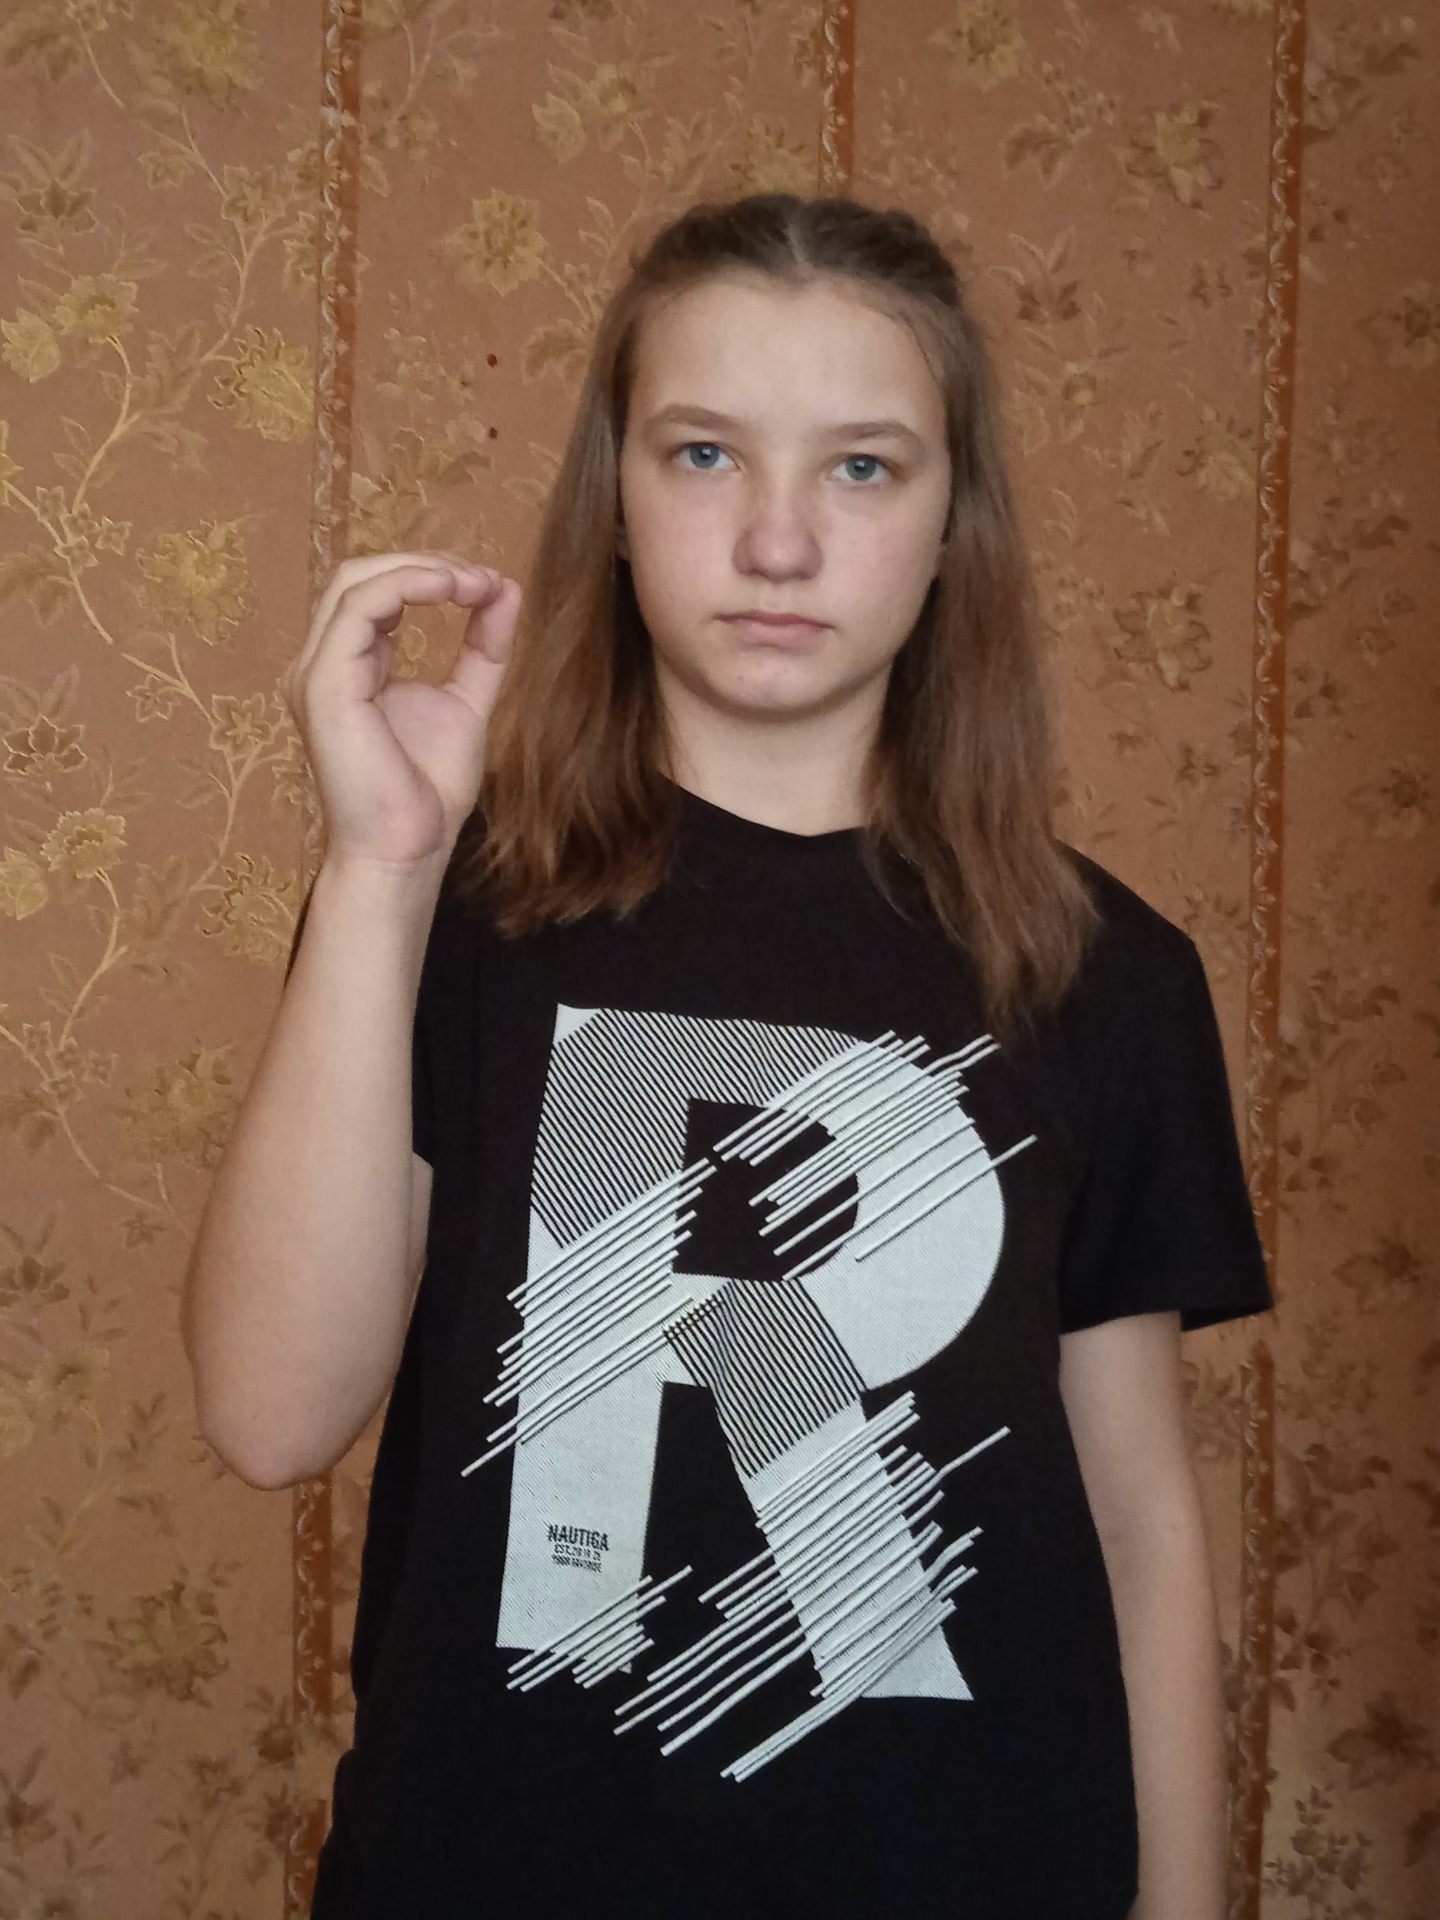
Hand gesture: grip